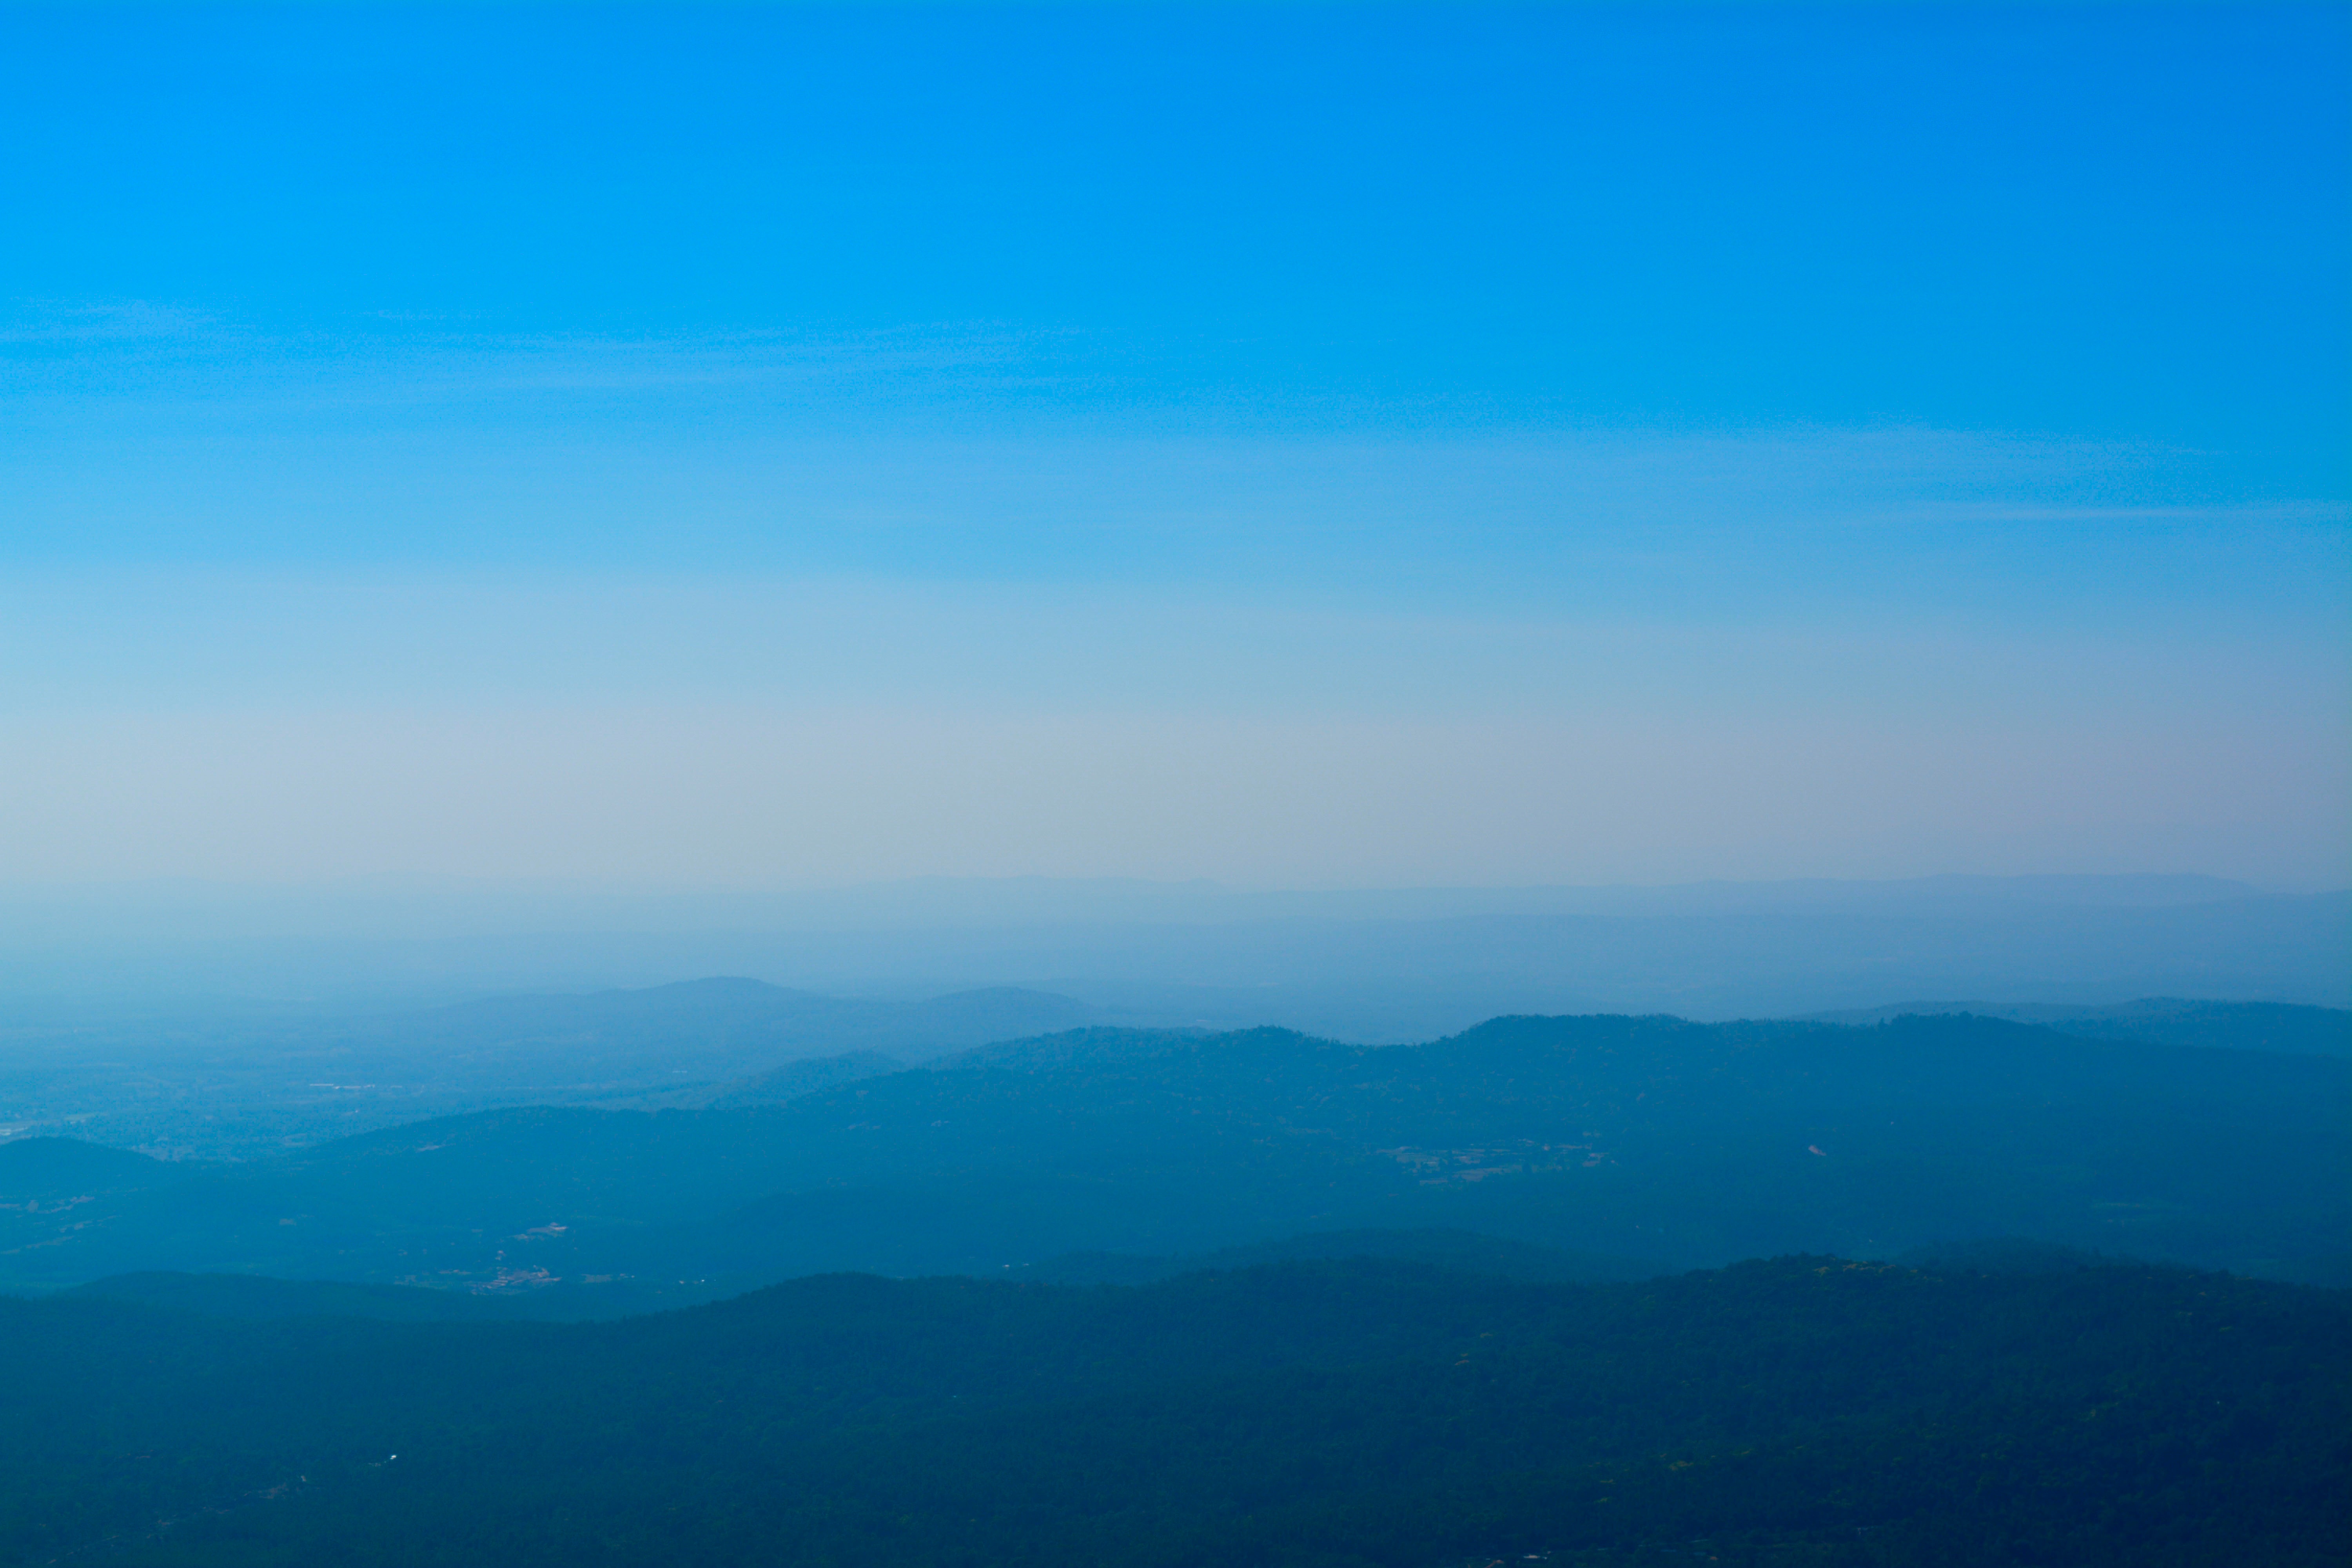
sea, horizon, mountain, cloud, sky, sunrise, sunlight, morning, hill, dawn, atmosphere, mountain range, dusk, plain, atmospheric phenomenon, atmosphere of earth, mountainous landforms